Javier Portales

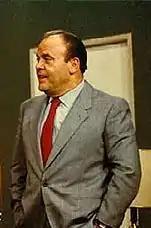

Javier Portales, born Miguel Ángel Álvarez (21 April 1937 in Tancacha, Córdoba, Argentina – 14 October 2003 in Buenos Aires), was an Argentine actor who worked in television, film and theater.